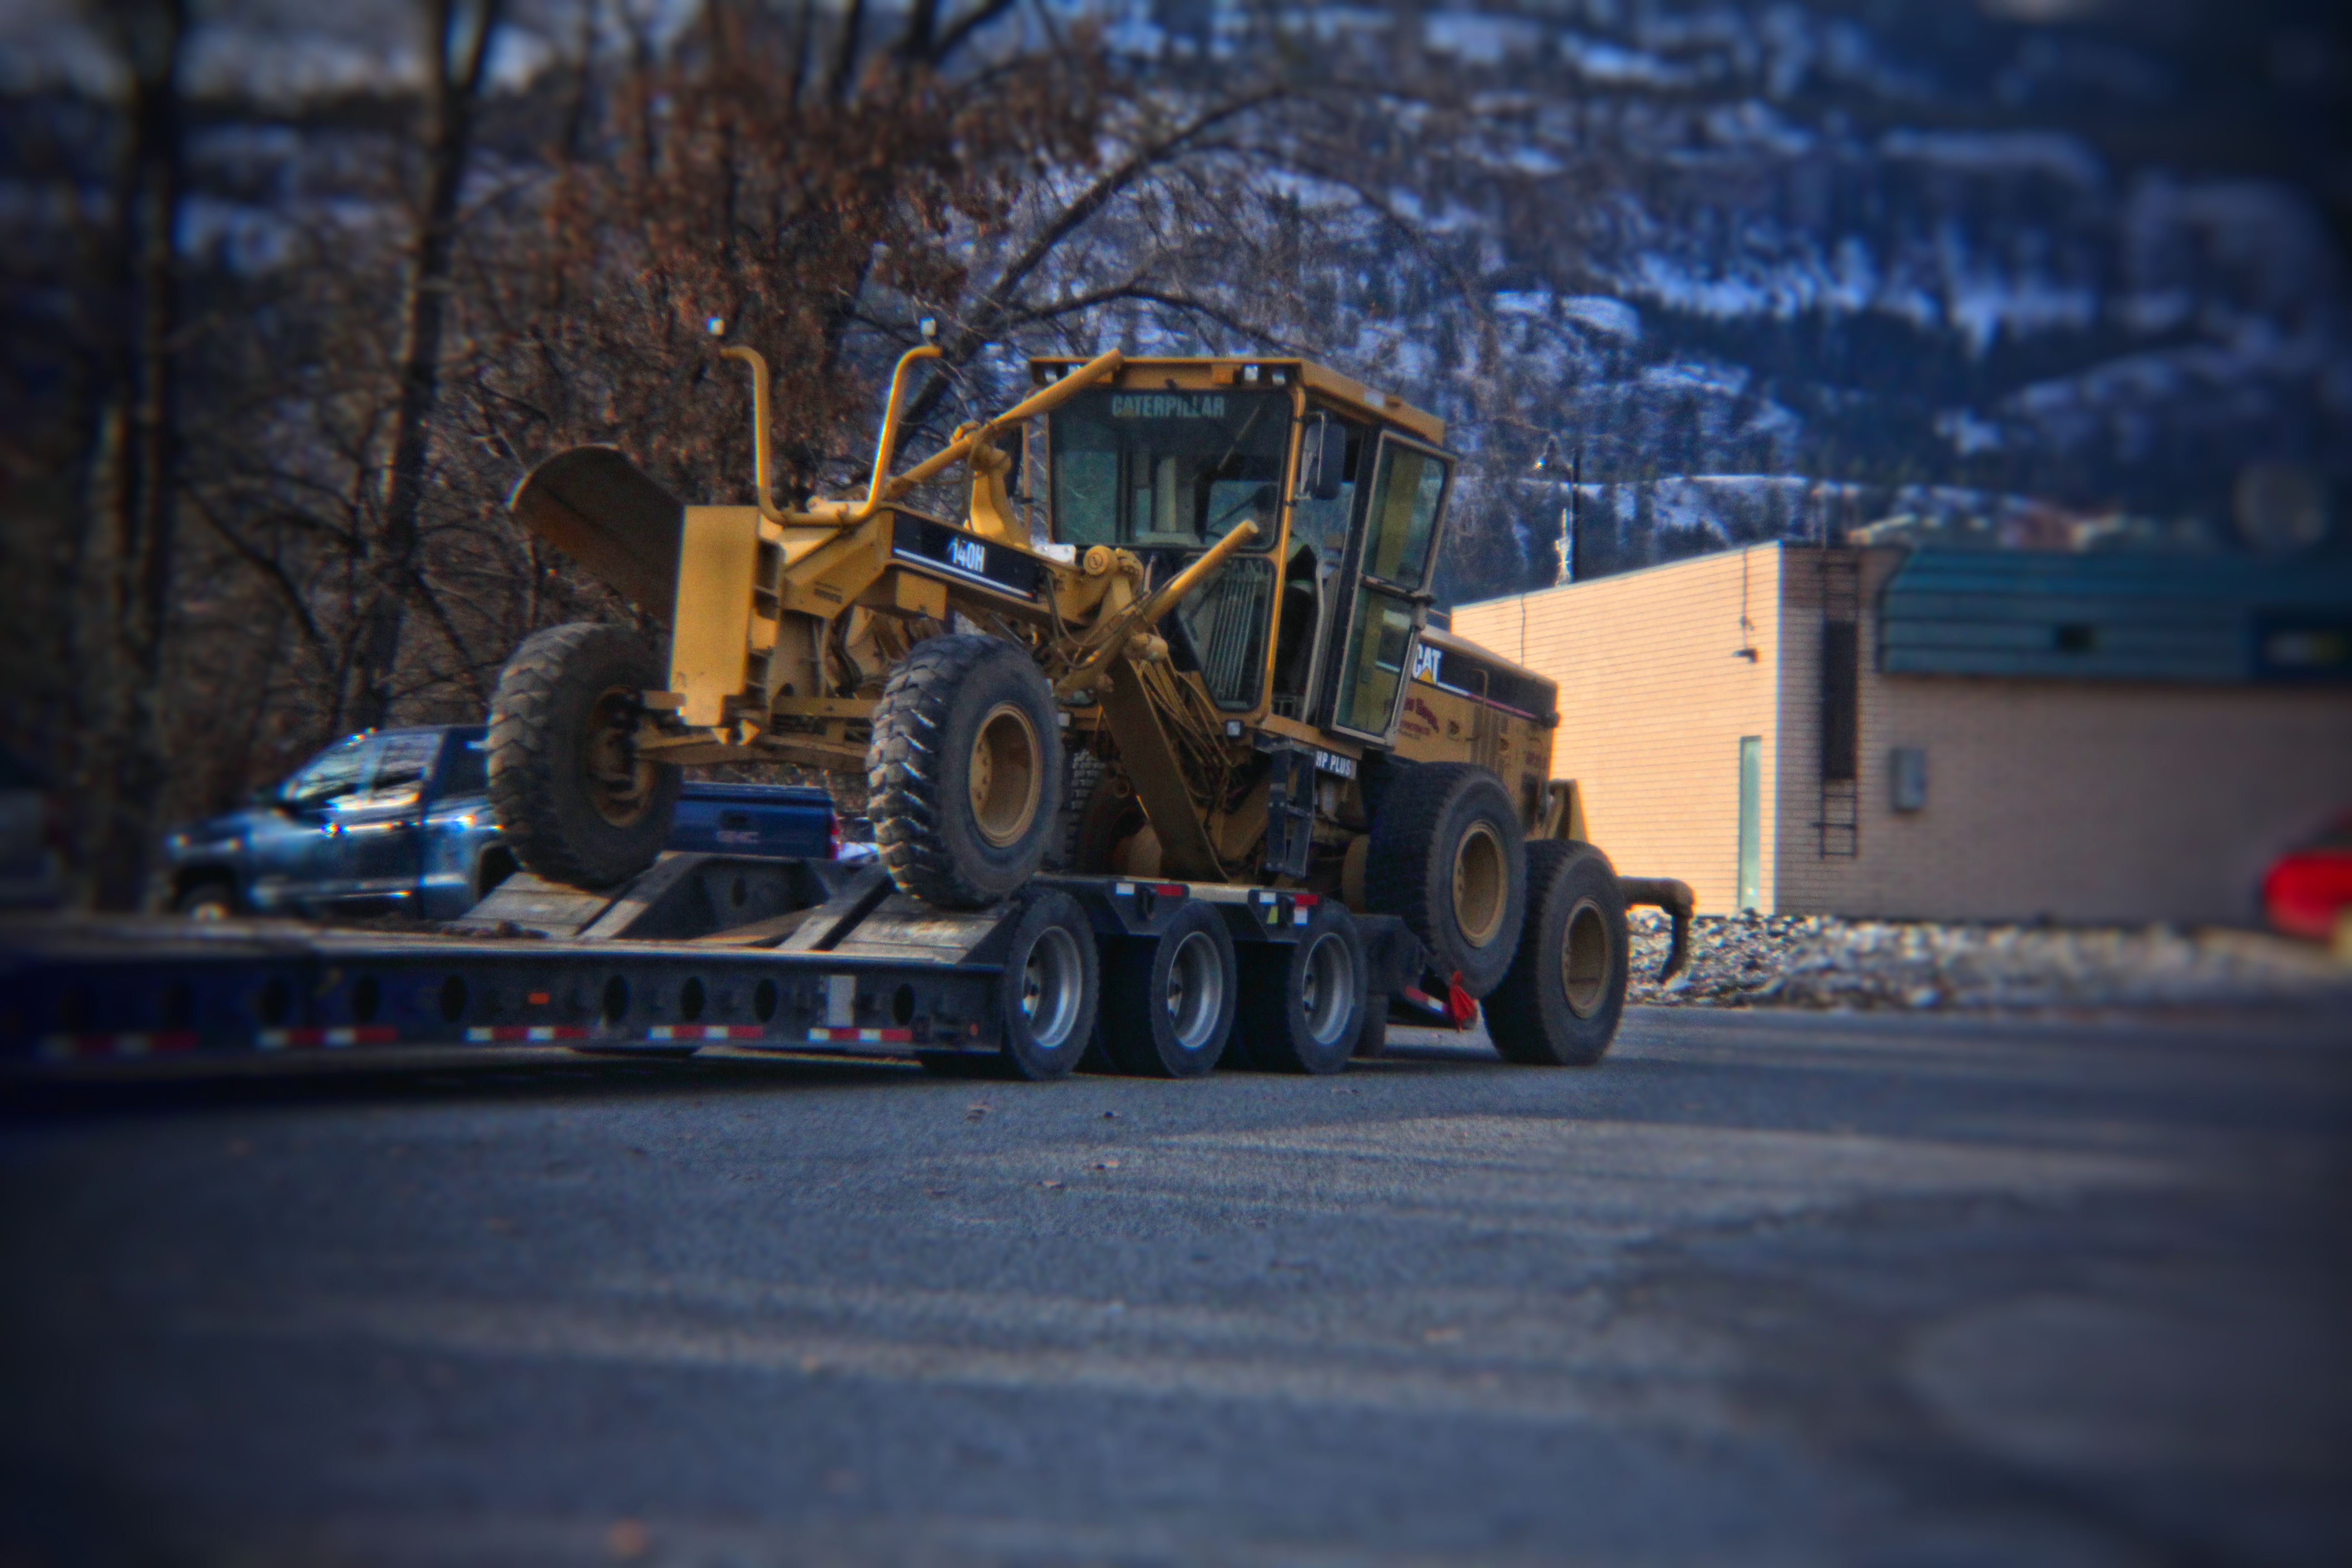
snow, winter, asphalt, transport, vehicle, weather, machine, hdr, canada, britishcolumbia, bc, okanagan, grader, holgalens, summerland